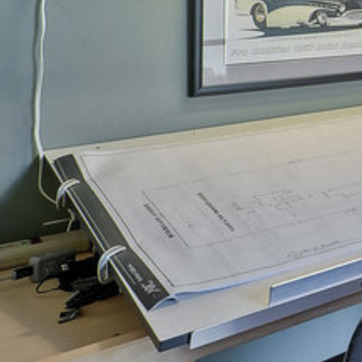
Material: paper